Bleed from Within

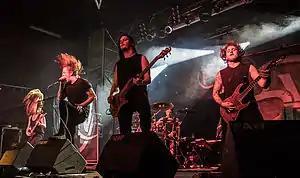
Bleed from Within live in Nuremberg in 2013. From left to right: Craig Gowans, Scott Kennedy, Davie Provan, Ali Richardson (background) and Martyn Evans.

Bleed from Within are a Scottish metalcore band from Glasgow, formed in 2005. The band's current lineup consists of lead vocalist Scott Kennedy, drummer Ali Richardson, bassist Davie Provan, lead guitarist Craig Gowans, and rhythm guitarist, clean vocalist Steven Jones. The band has released seven studio albums and three EPs, with their latest "Zenith" released in 2025 through Nuclear Blast.